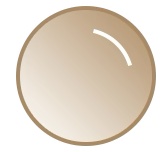
Non-Prescription Color Tint
Tint or coat your lenses and turn regular lenses into sunglasses
Brand: TrendyCommune
Category: Health & Beauty > Personal Care > Vision Care > Eyewear Accessories